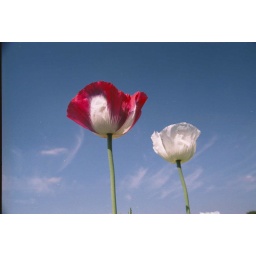
A white and a red opium poppy flower against blue sky